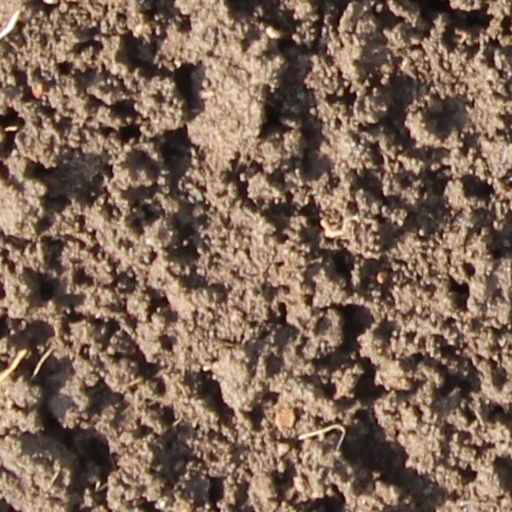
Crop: wheat